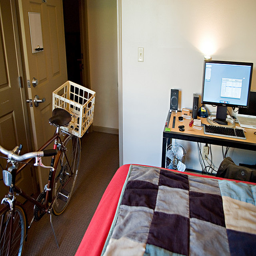
A bike parked in a room near a bed.
A bicycle is in a bedroom with a bed and a desk.
A bedroom with bicycle, computer desk and checkered bedspread.
A bed room that has a bed, a desk, and a bicycle in it.
A living area with a bicycle, bed and desk with computer.